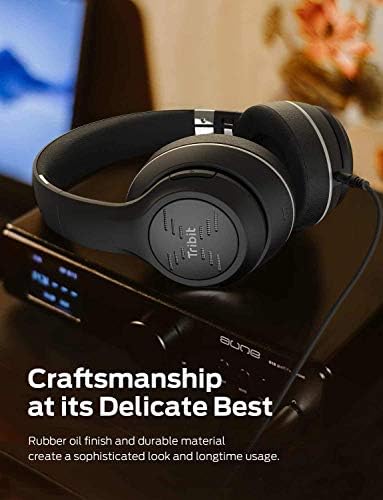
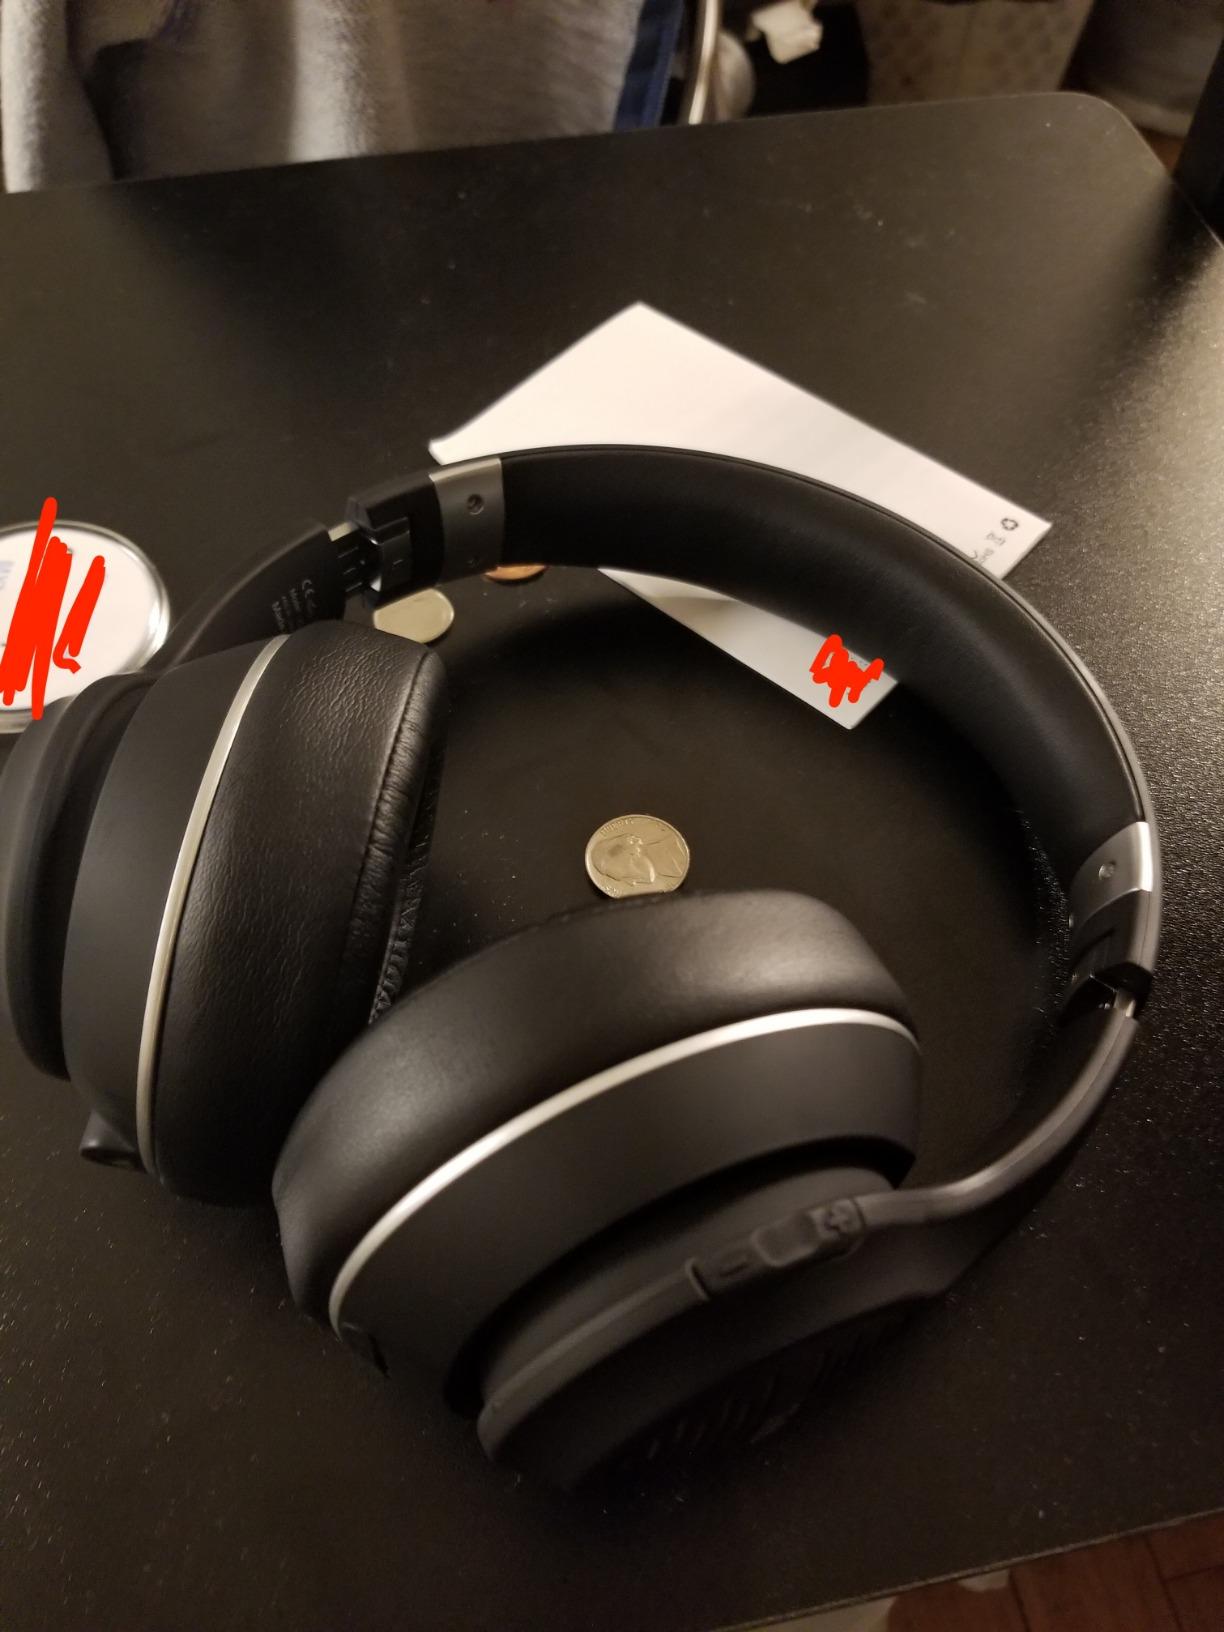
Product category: headphones
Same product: yes